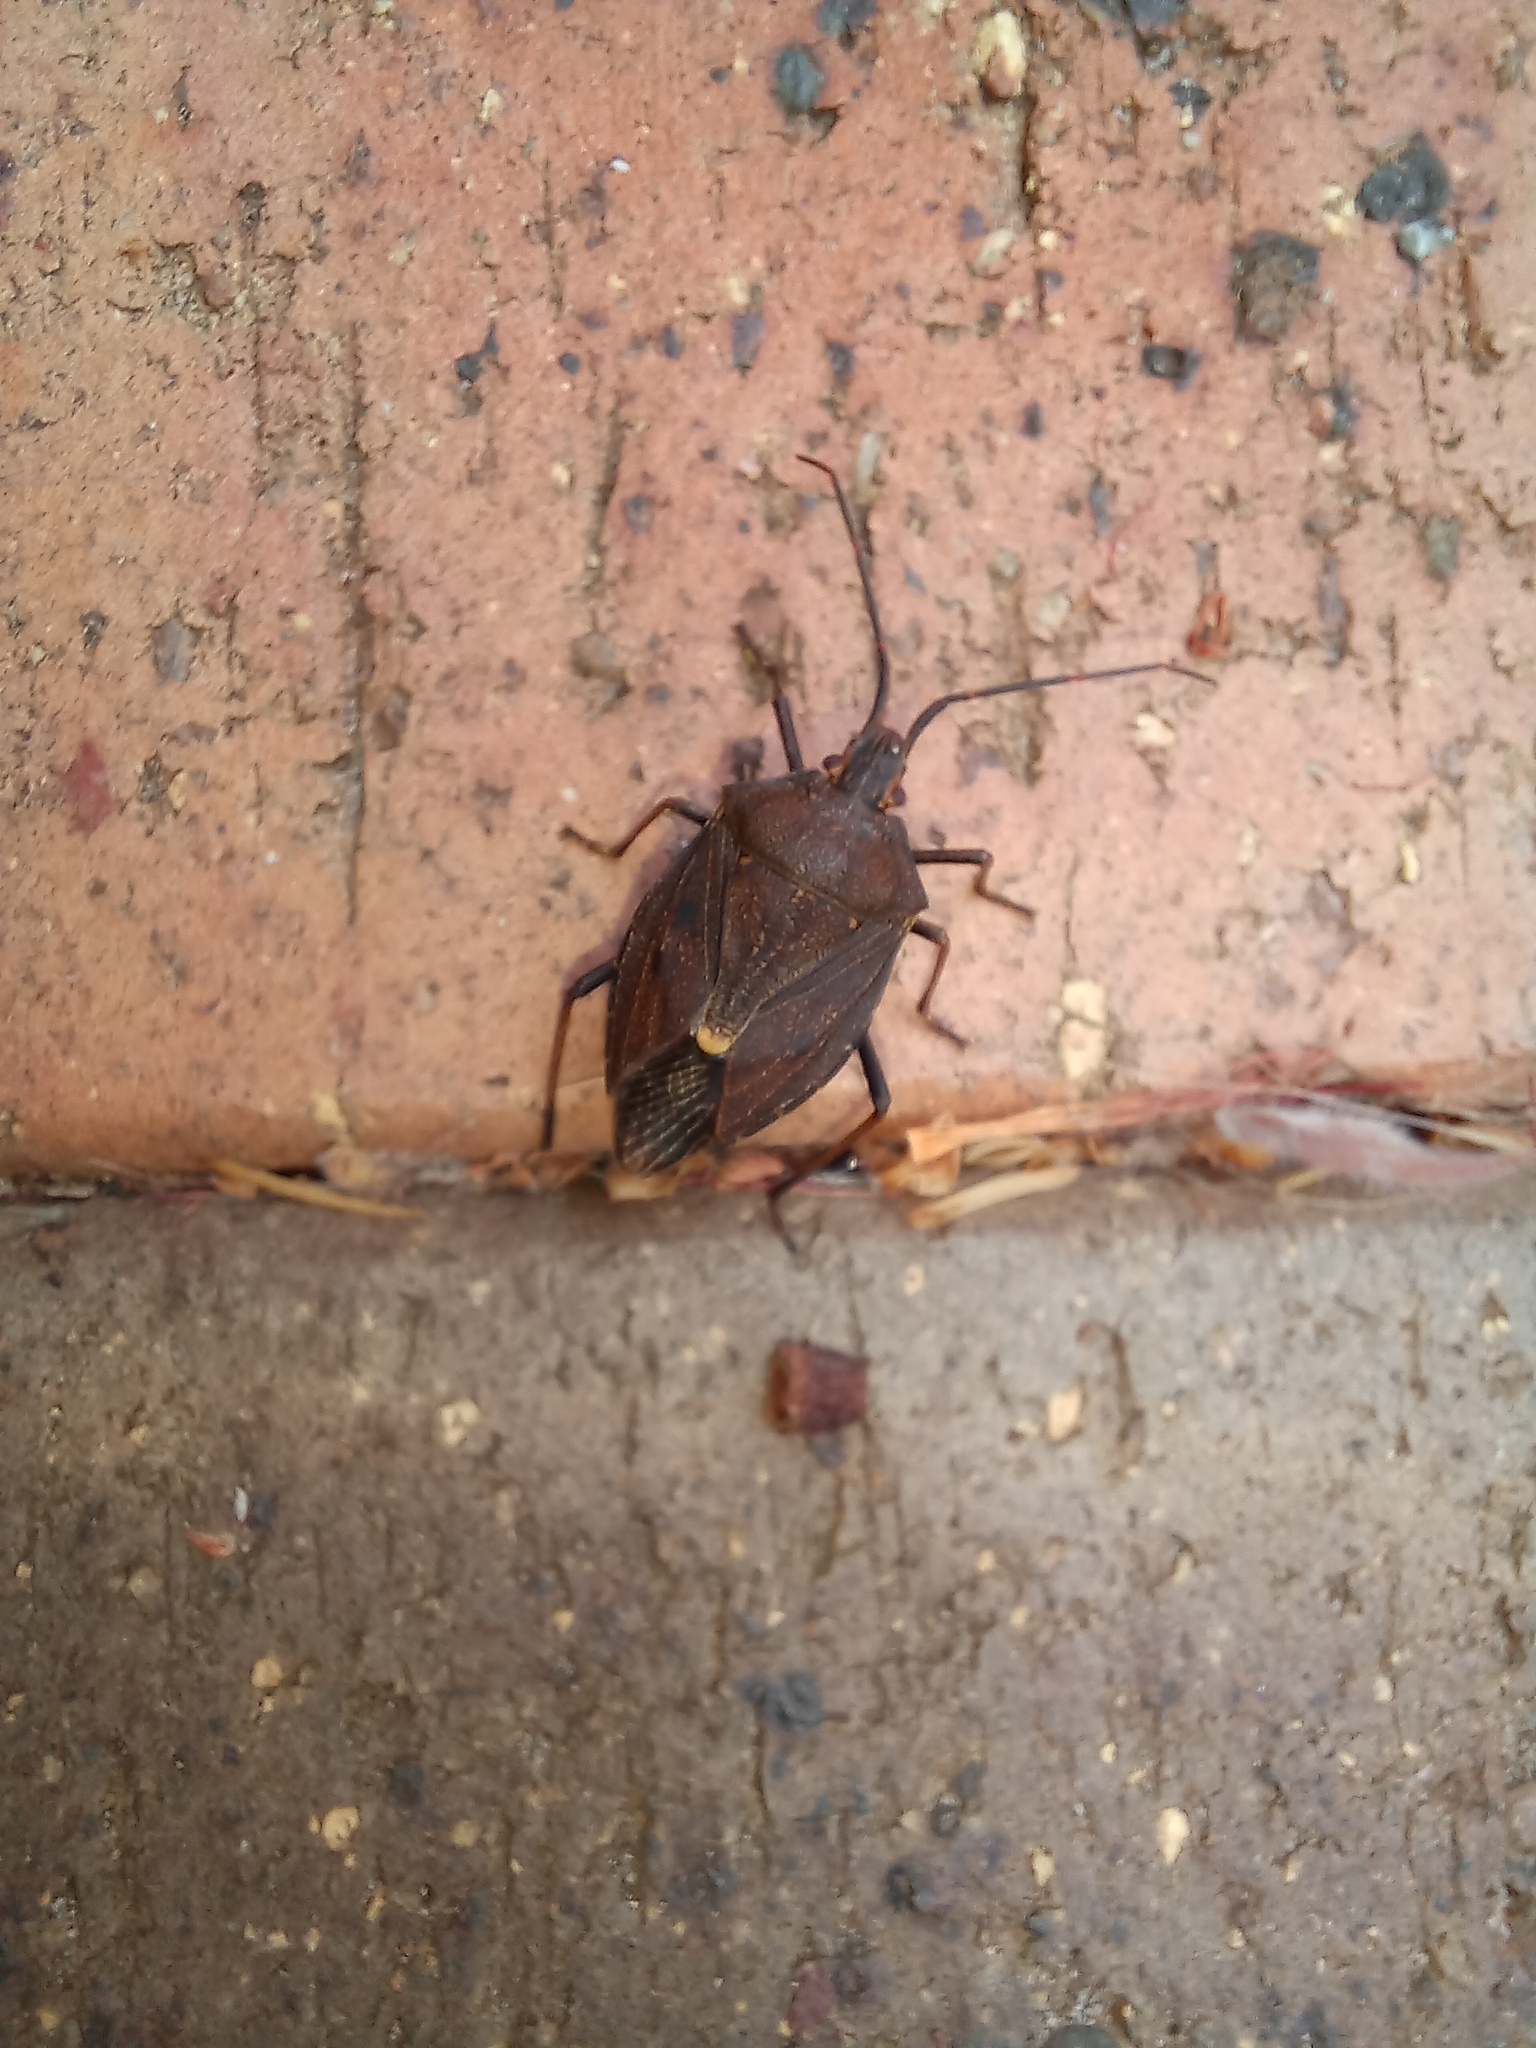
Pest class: stink_bug